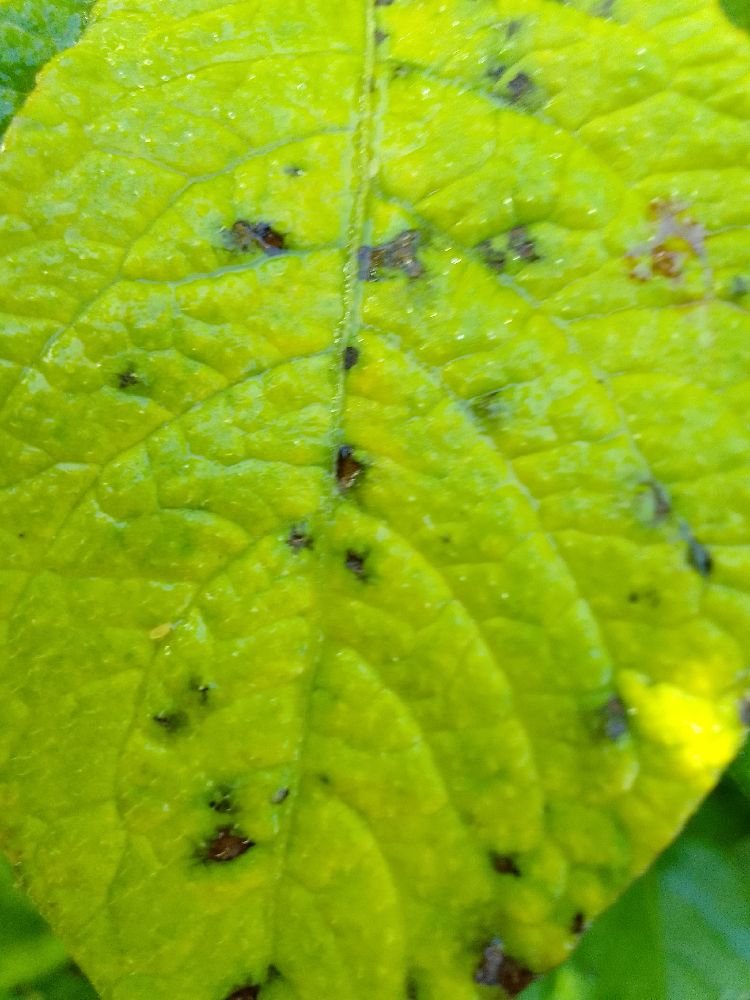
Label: Early blight